Brother Odd

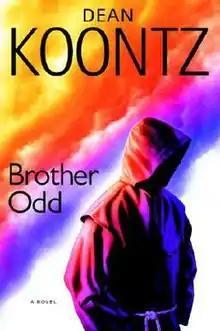
Cover of the first edition of "Brother Odd"

Brother Odd is a novel by Dean Koontz, published in 2006. The novel is the third book in Koontz's series focusing on a young man named Odd Thomas.